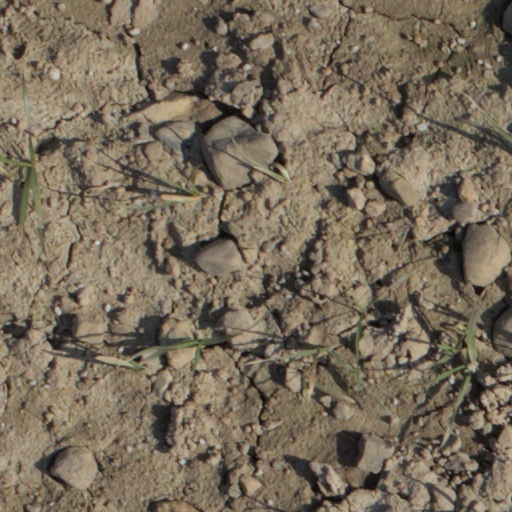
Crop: wheat